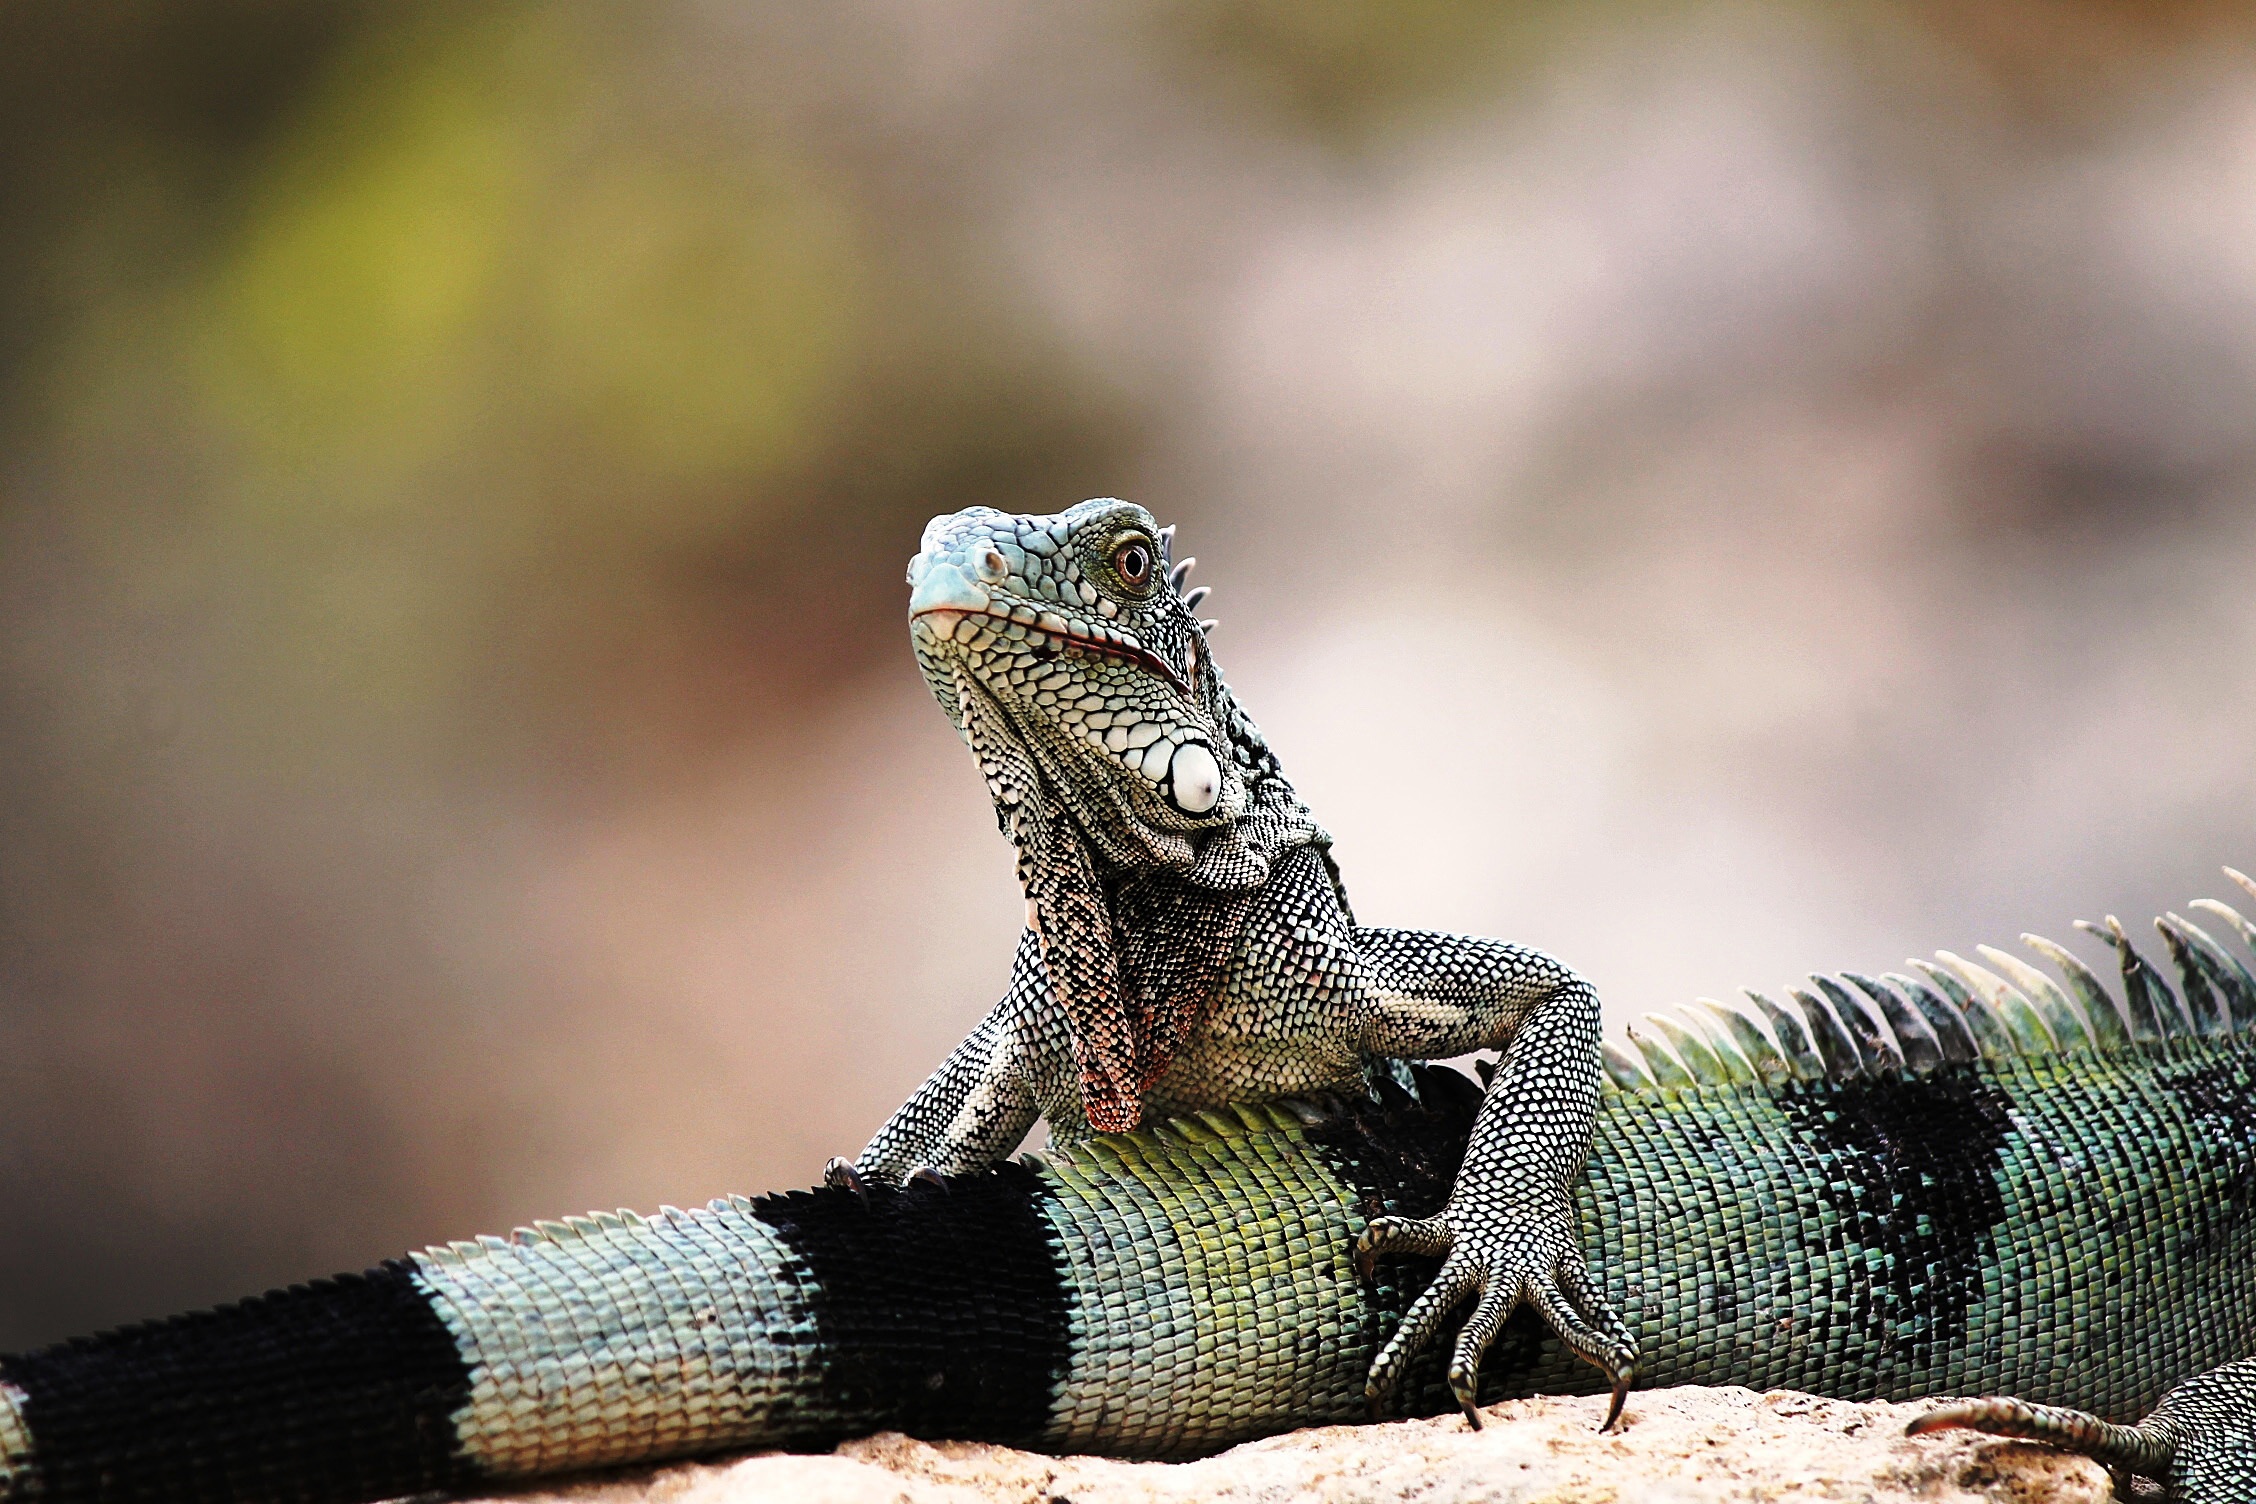
nature, animal, wildlife, green, reptile, iguana, fauna, lizard, close up, chameleon, animals, vertebrate, iguania, macro photography, agamidae, cura ao, scaled reptile, lacertidae